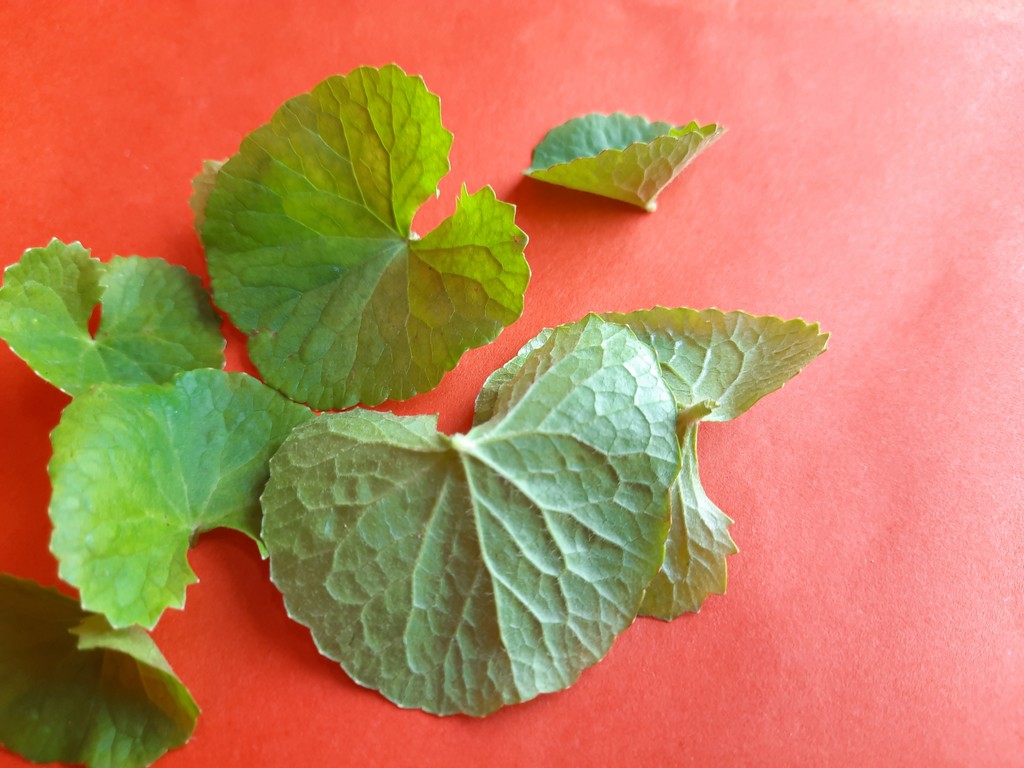
Label: Healthy